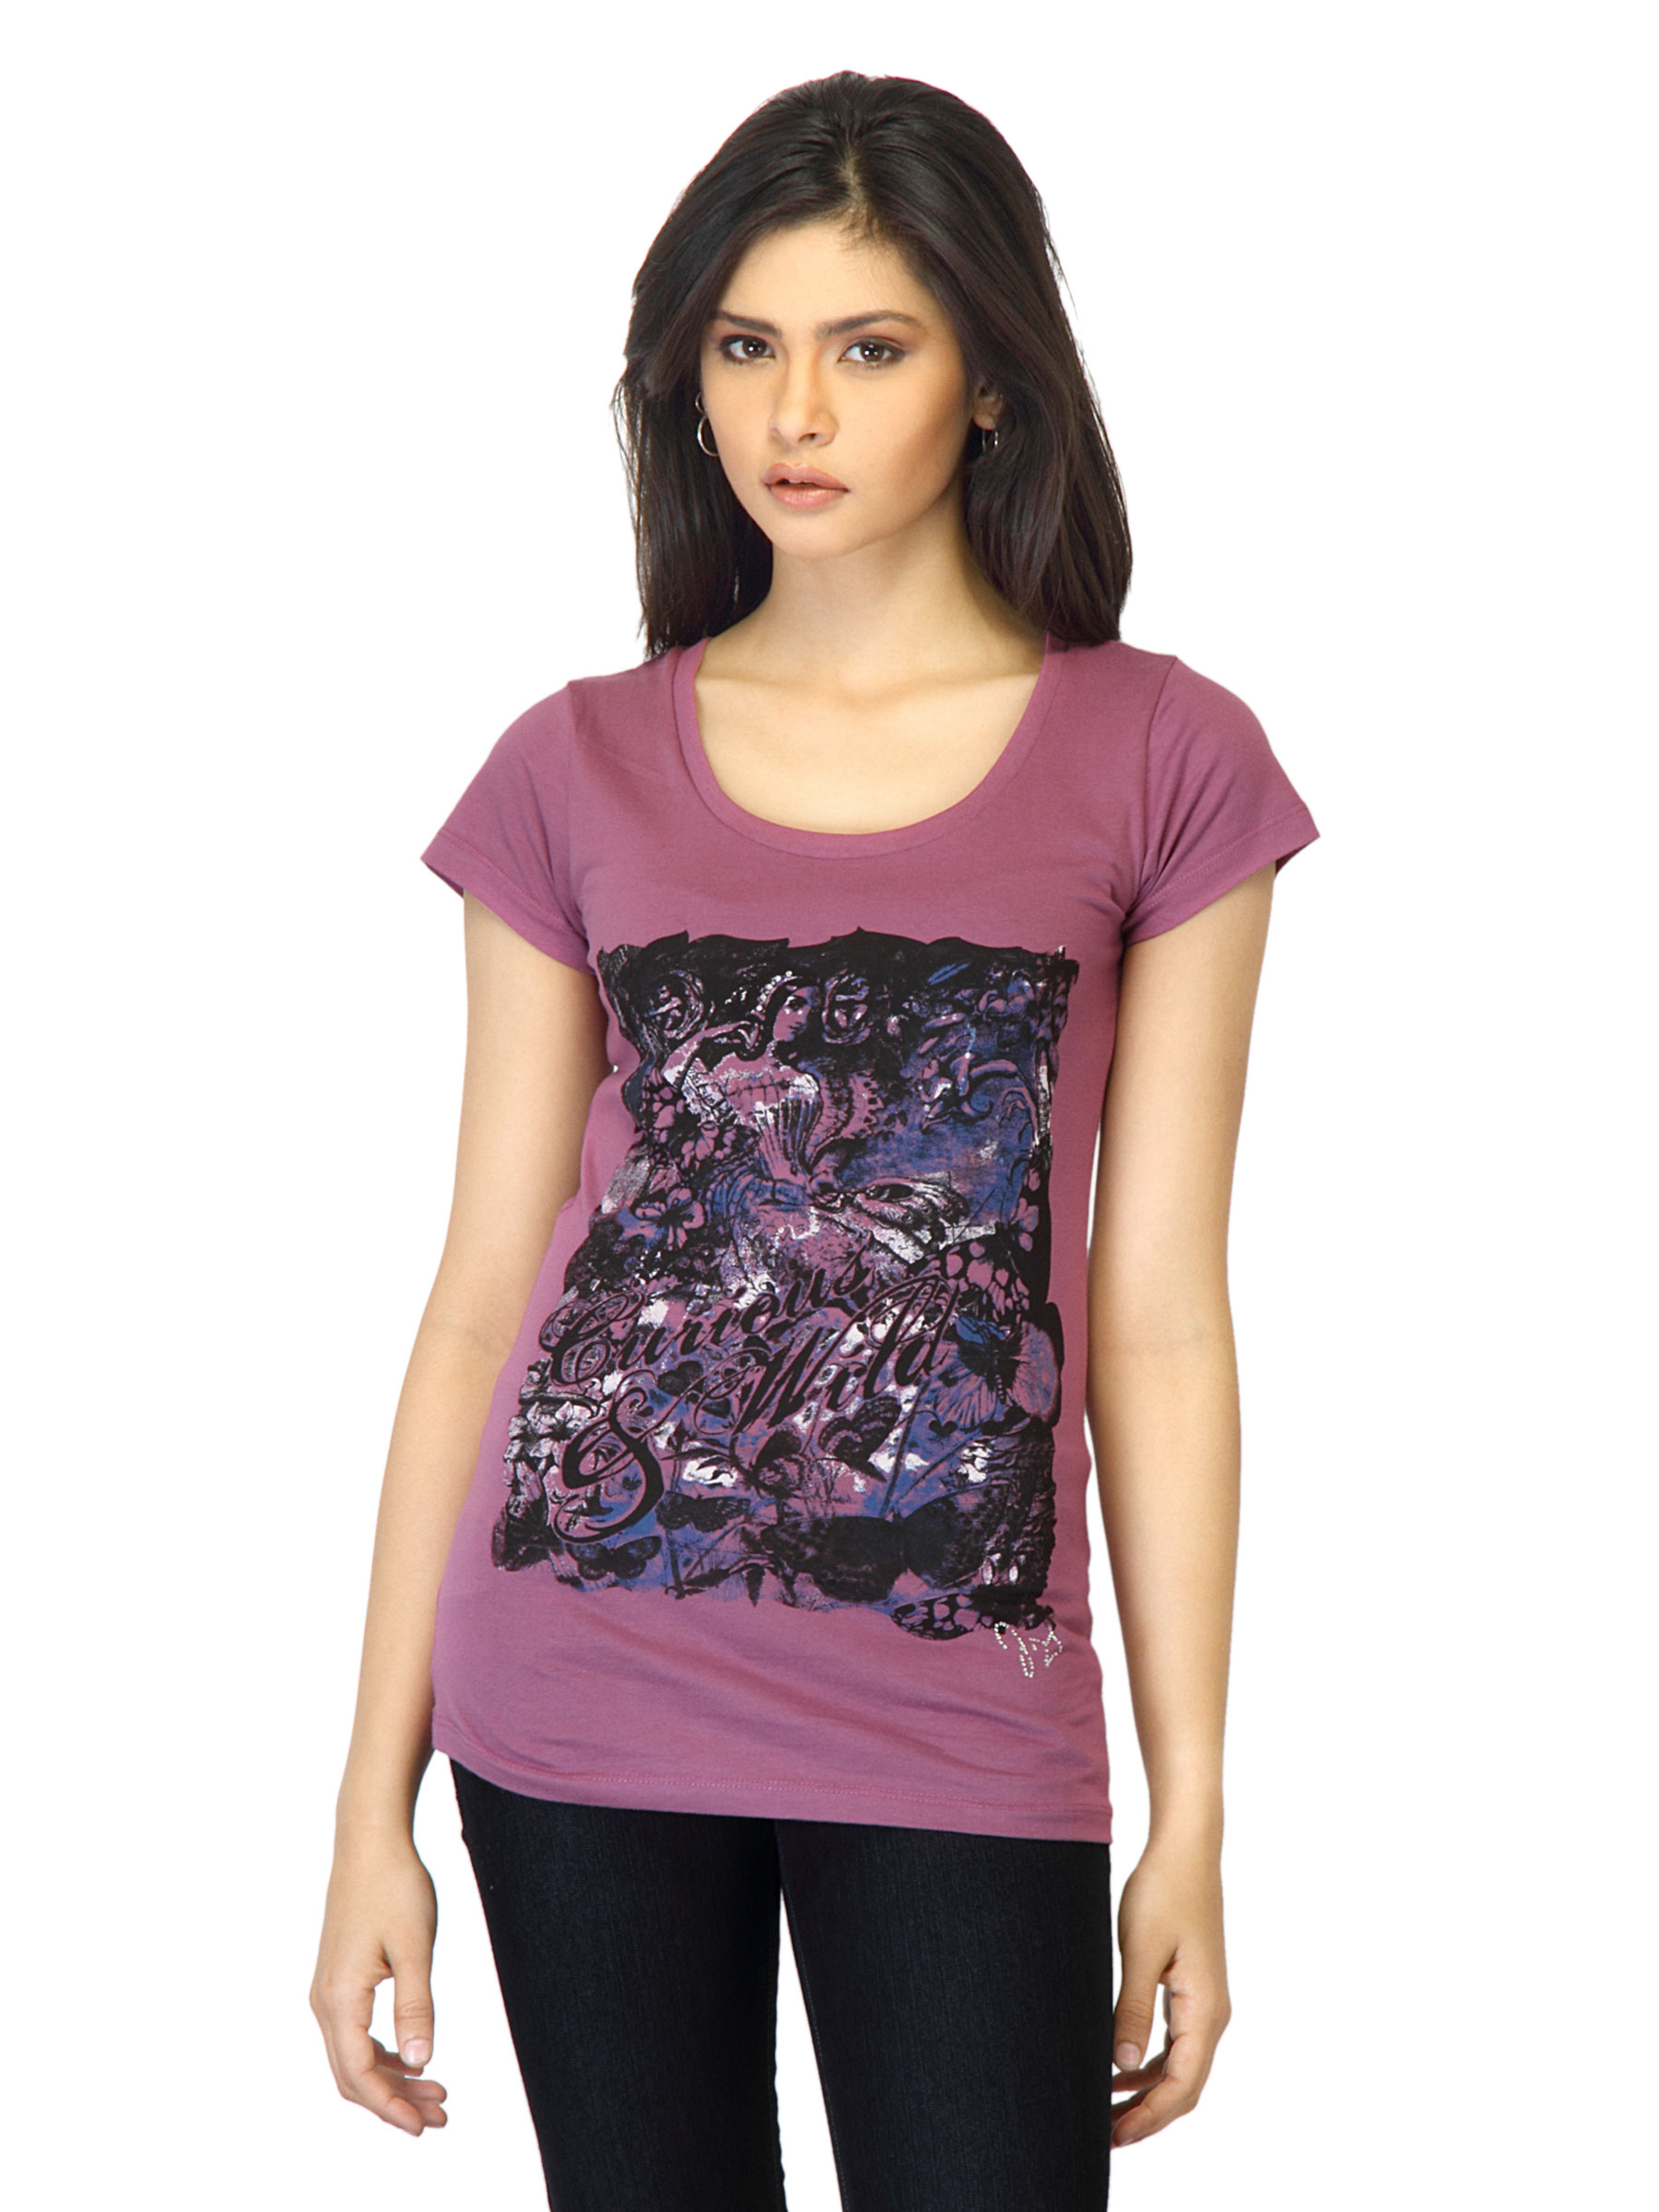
Jealous 21 Women Printed Mauve T-shirt
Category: Apparel / Topwear / Tshirts
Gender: Women
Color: Purple
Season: Summer 2012
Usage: Casual